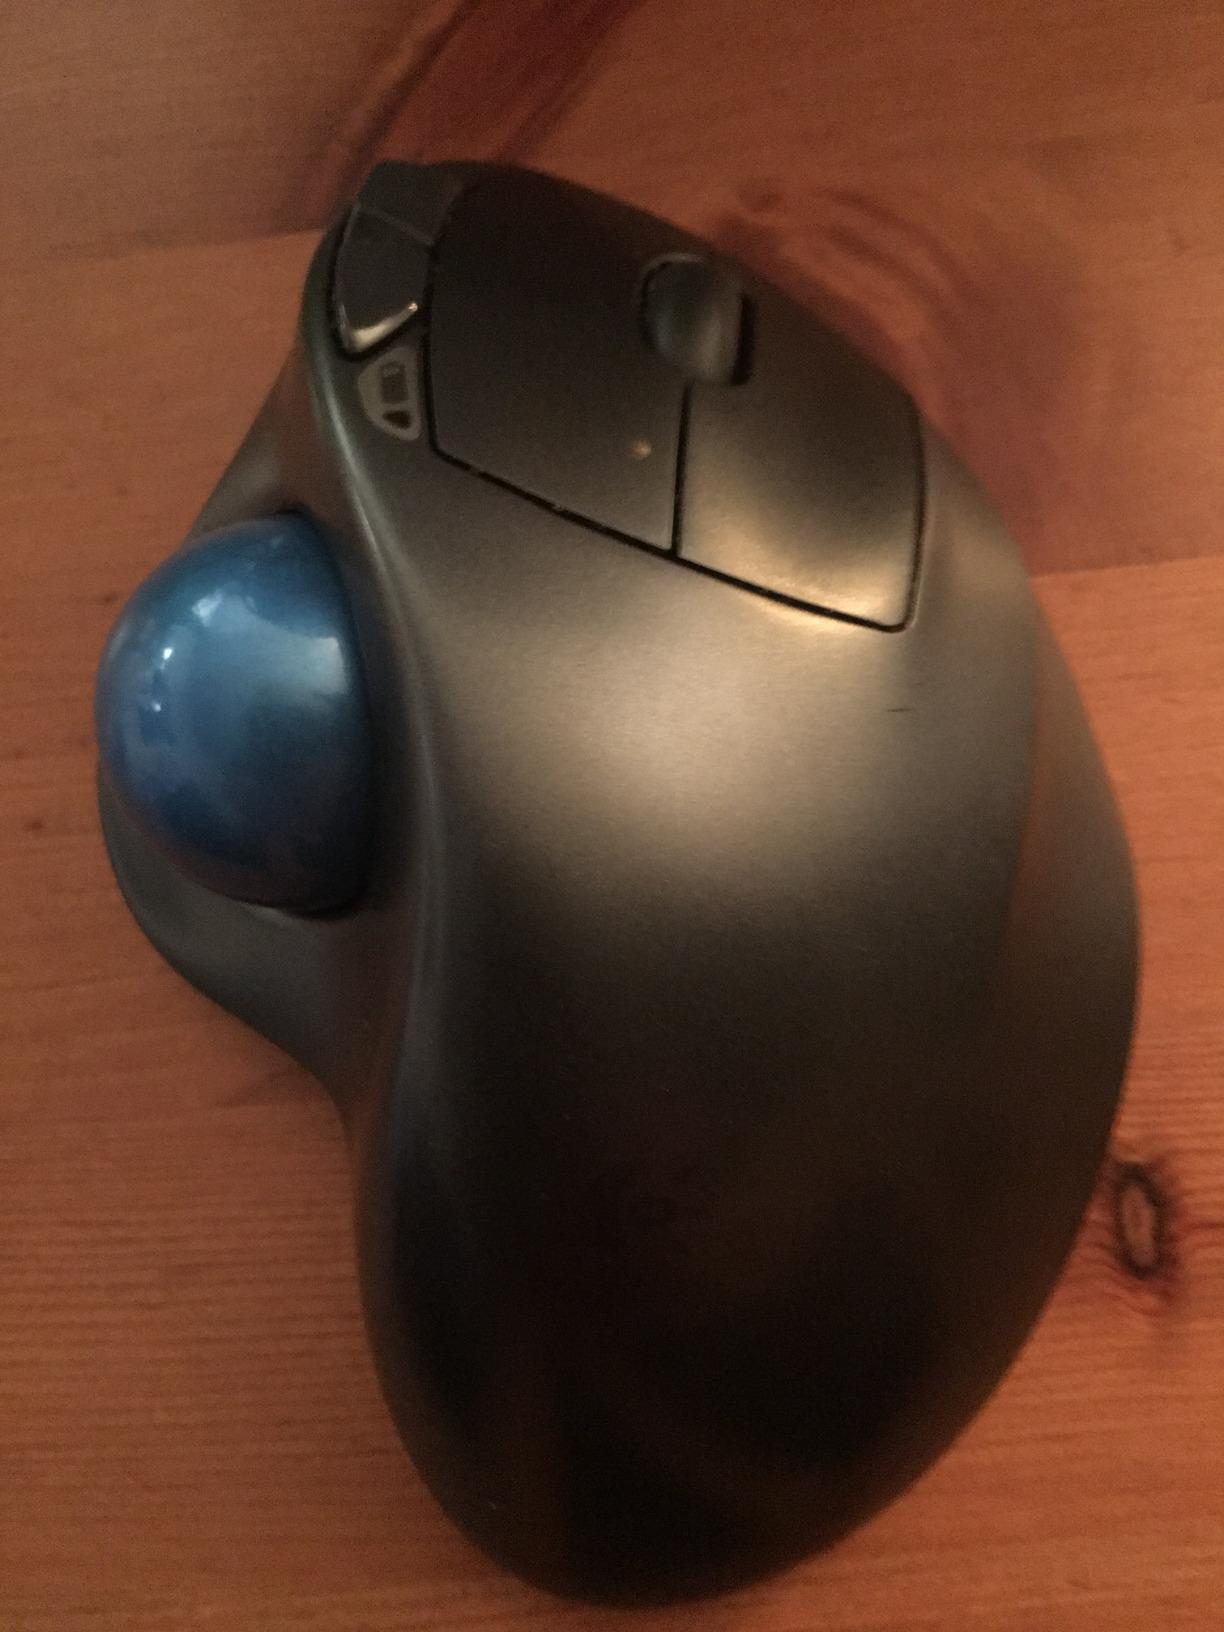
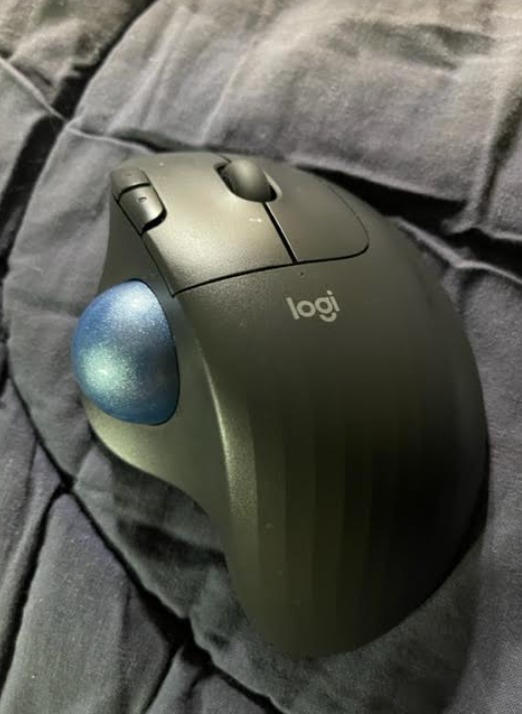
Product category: mouse
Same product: no